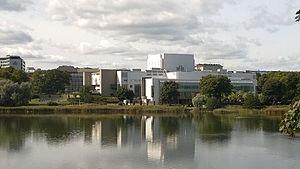
Les origines de l’opéra en Finlande remontent au XVIIIᵉ siècle, qui a vu les premières représentations dans ce pays. Le premier opéra composé en Finlande est Kung Karls jakt, avec des compositions de Fredrik Pacius et un livret de Zacharias Topelius. Sa création s’est déroulée à Helsinki le 24 mars 1852.